Clent Hills

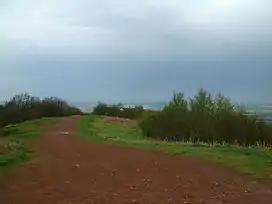
A view from the summit of Walton Hill looking north-east towards Birmingham.

The hills rise to a height of on Walton Hill, with views over the Malvern Hills, Kinver Edge, The Wrekin, Wenlock Edge, Shatterford Hill, Clee Hills and back round to Kidderminster, Stourbridge, Dudley, Halesowen and Turners Hill. On a clear day observers can see as far as the Black Mountains of Wales, the northern Cotswolds, the southern Peak District and Charnwood Forest. A toposcope indicates the mountains visible. Landmarks visible from the hills include Dudley Castle, the large Droitwich AM transmitters near Bromsgrove, the large silos (now demolished for housing) on the Ex British Sugar Corporation land in Kidderminster, Ironbridge Power Station (now decommissioned and demolished), near Telford and the nearby Wychbury Obelisk. It is because of this that the hills are very popular with hillwalking visitors and local ramblers groups. The hills are criss-crossed with many public footpaths. A popular means of access to Clent Hill is from Nimmings car park, off Hagley Wood Lane. From this an easy access walk route leads to the ridge. Another popular access is from the public car park on Adams Hill. Adams Hill is not a separate hill, but the name for the hamlet (part of the parish of Clent) and the slope that form the south west flank of Clent Hill.